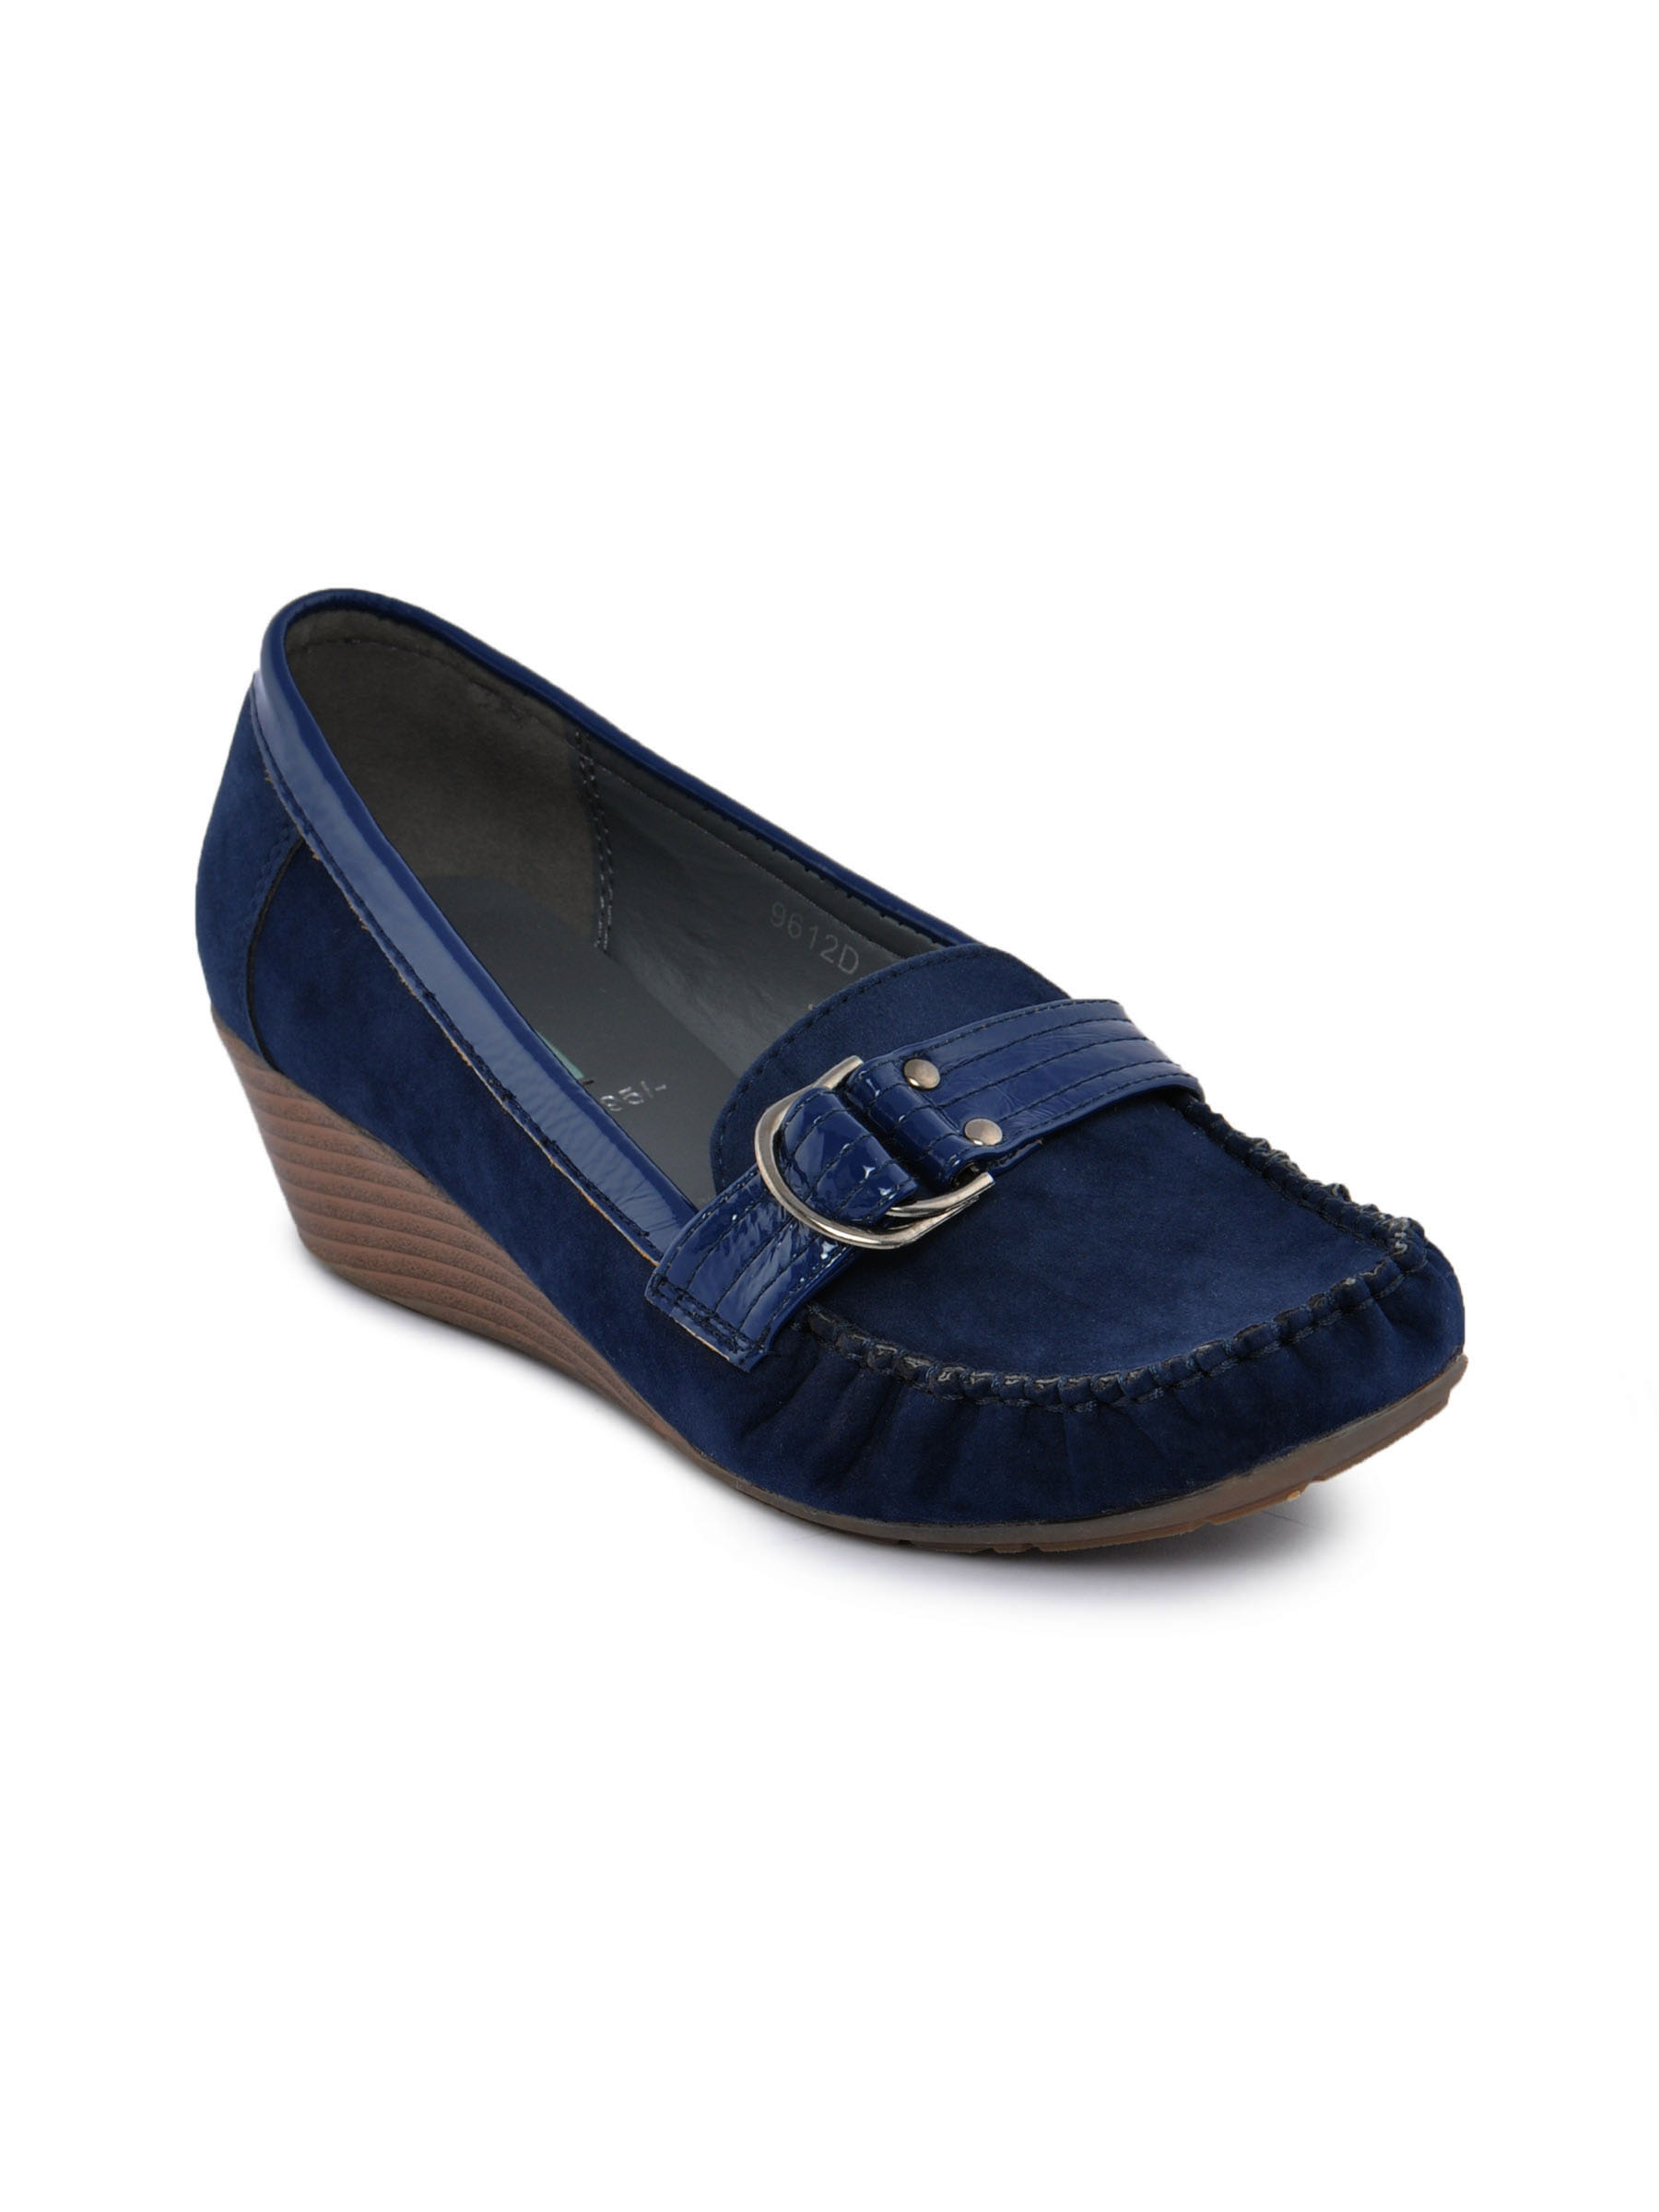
Catwalk Women Moccasin Blue Casual Shoes
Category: Footwear / Shoes / Heels
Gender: Women
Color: Blue
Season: Winter 2015
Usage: Casual